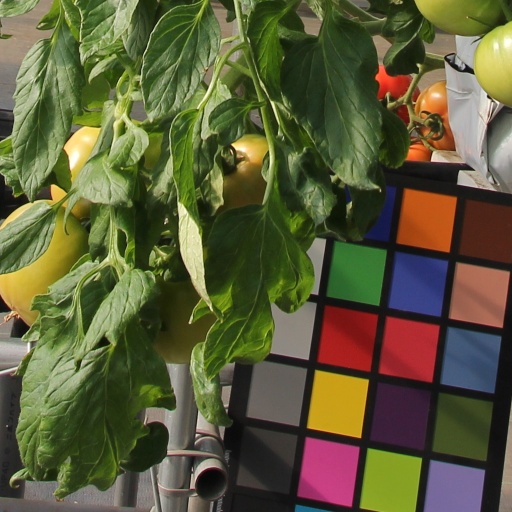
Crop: tomato